Madhu church shelling

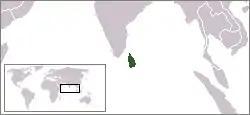
Location of Sri Lanka

Madhu church shelling or Madhu church massacre is the name for the shelling of the Shrine of Our Lady of Madhu in Sri Lanka during the Sri Lankan civil war on November 20, 1999. The shelling resulted in the deaths of approximately 40 minority Sri Lankan Tamil civilians, including children, and more than 60 non-fatal injuries. The exact cause and nature of the event is disputed between the rebel Liberation Tigers of Tamil Eelam and the Sri Lankan government. According to Bishop Rayappu Joseph, the attack was carried out by the LTTE. The church is a Roman Catholic Marian shrine in Mannar district of Sri Lanka. With a history of over 400 years, this shrine acts as a center for pilgrimage and worship for Sri Lankan Catholics and others. The site is considered as the holiest Catholic shrine in the island.